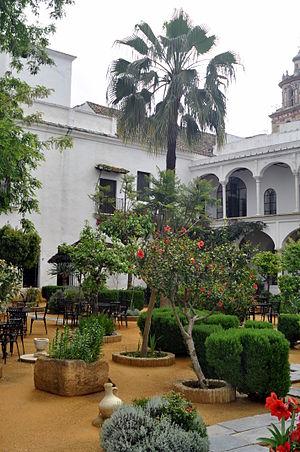
Jardins du château des ducs de Medina Sidonia. Sanlúcar de Barrameda (Cadix, Espagne)